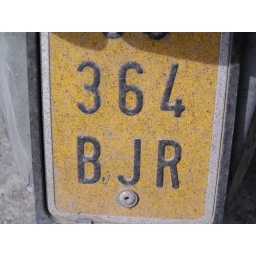
Very dirty license plate of a motorbike in Benidorm/Spain.